KKSF

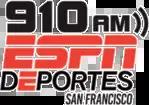
Logo as an ESPN Deportes affiliate

On July 22 2016, KKSF dropped its talk format and switched to Spanish-language sports using the ESPN Deportes Radio Network. Initially, the station was programmed by Deportes Media under a local marketing agreement (LMA). (Deportes Media had previously operated previous ESPN Deportes Radio affiliate 860 KTRB.) By November 2016, iHeartMedia resumed operating KKSF in-house, retaining ESPN Deportes programming for several more months.